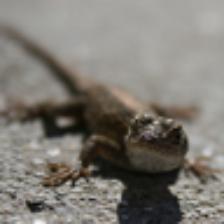
Label: NonHuman